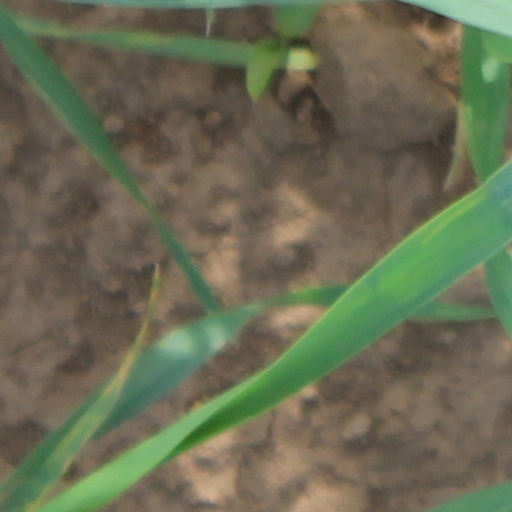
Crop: wheat